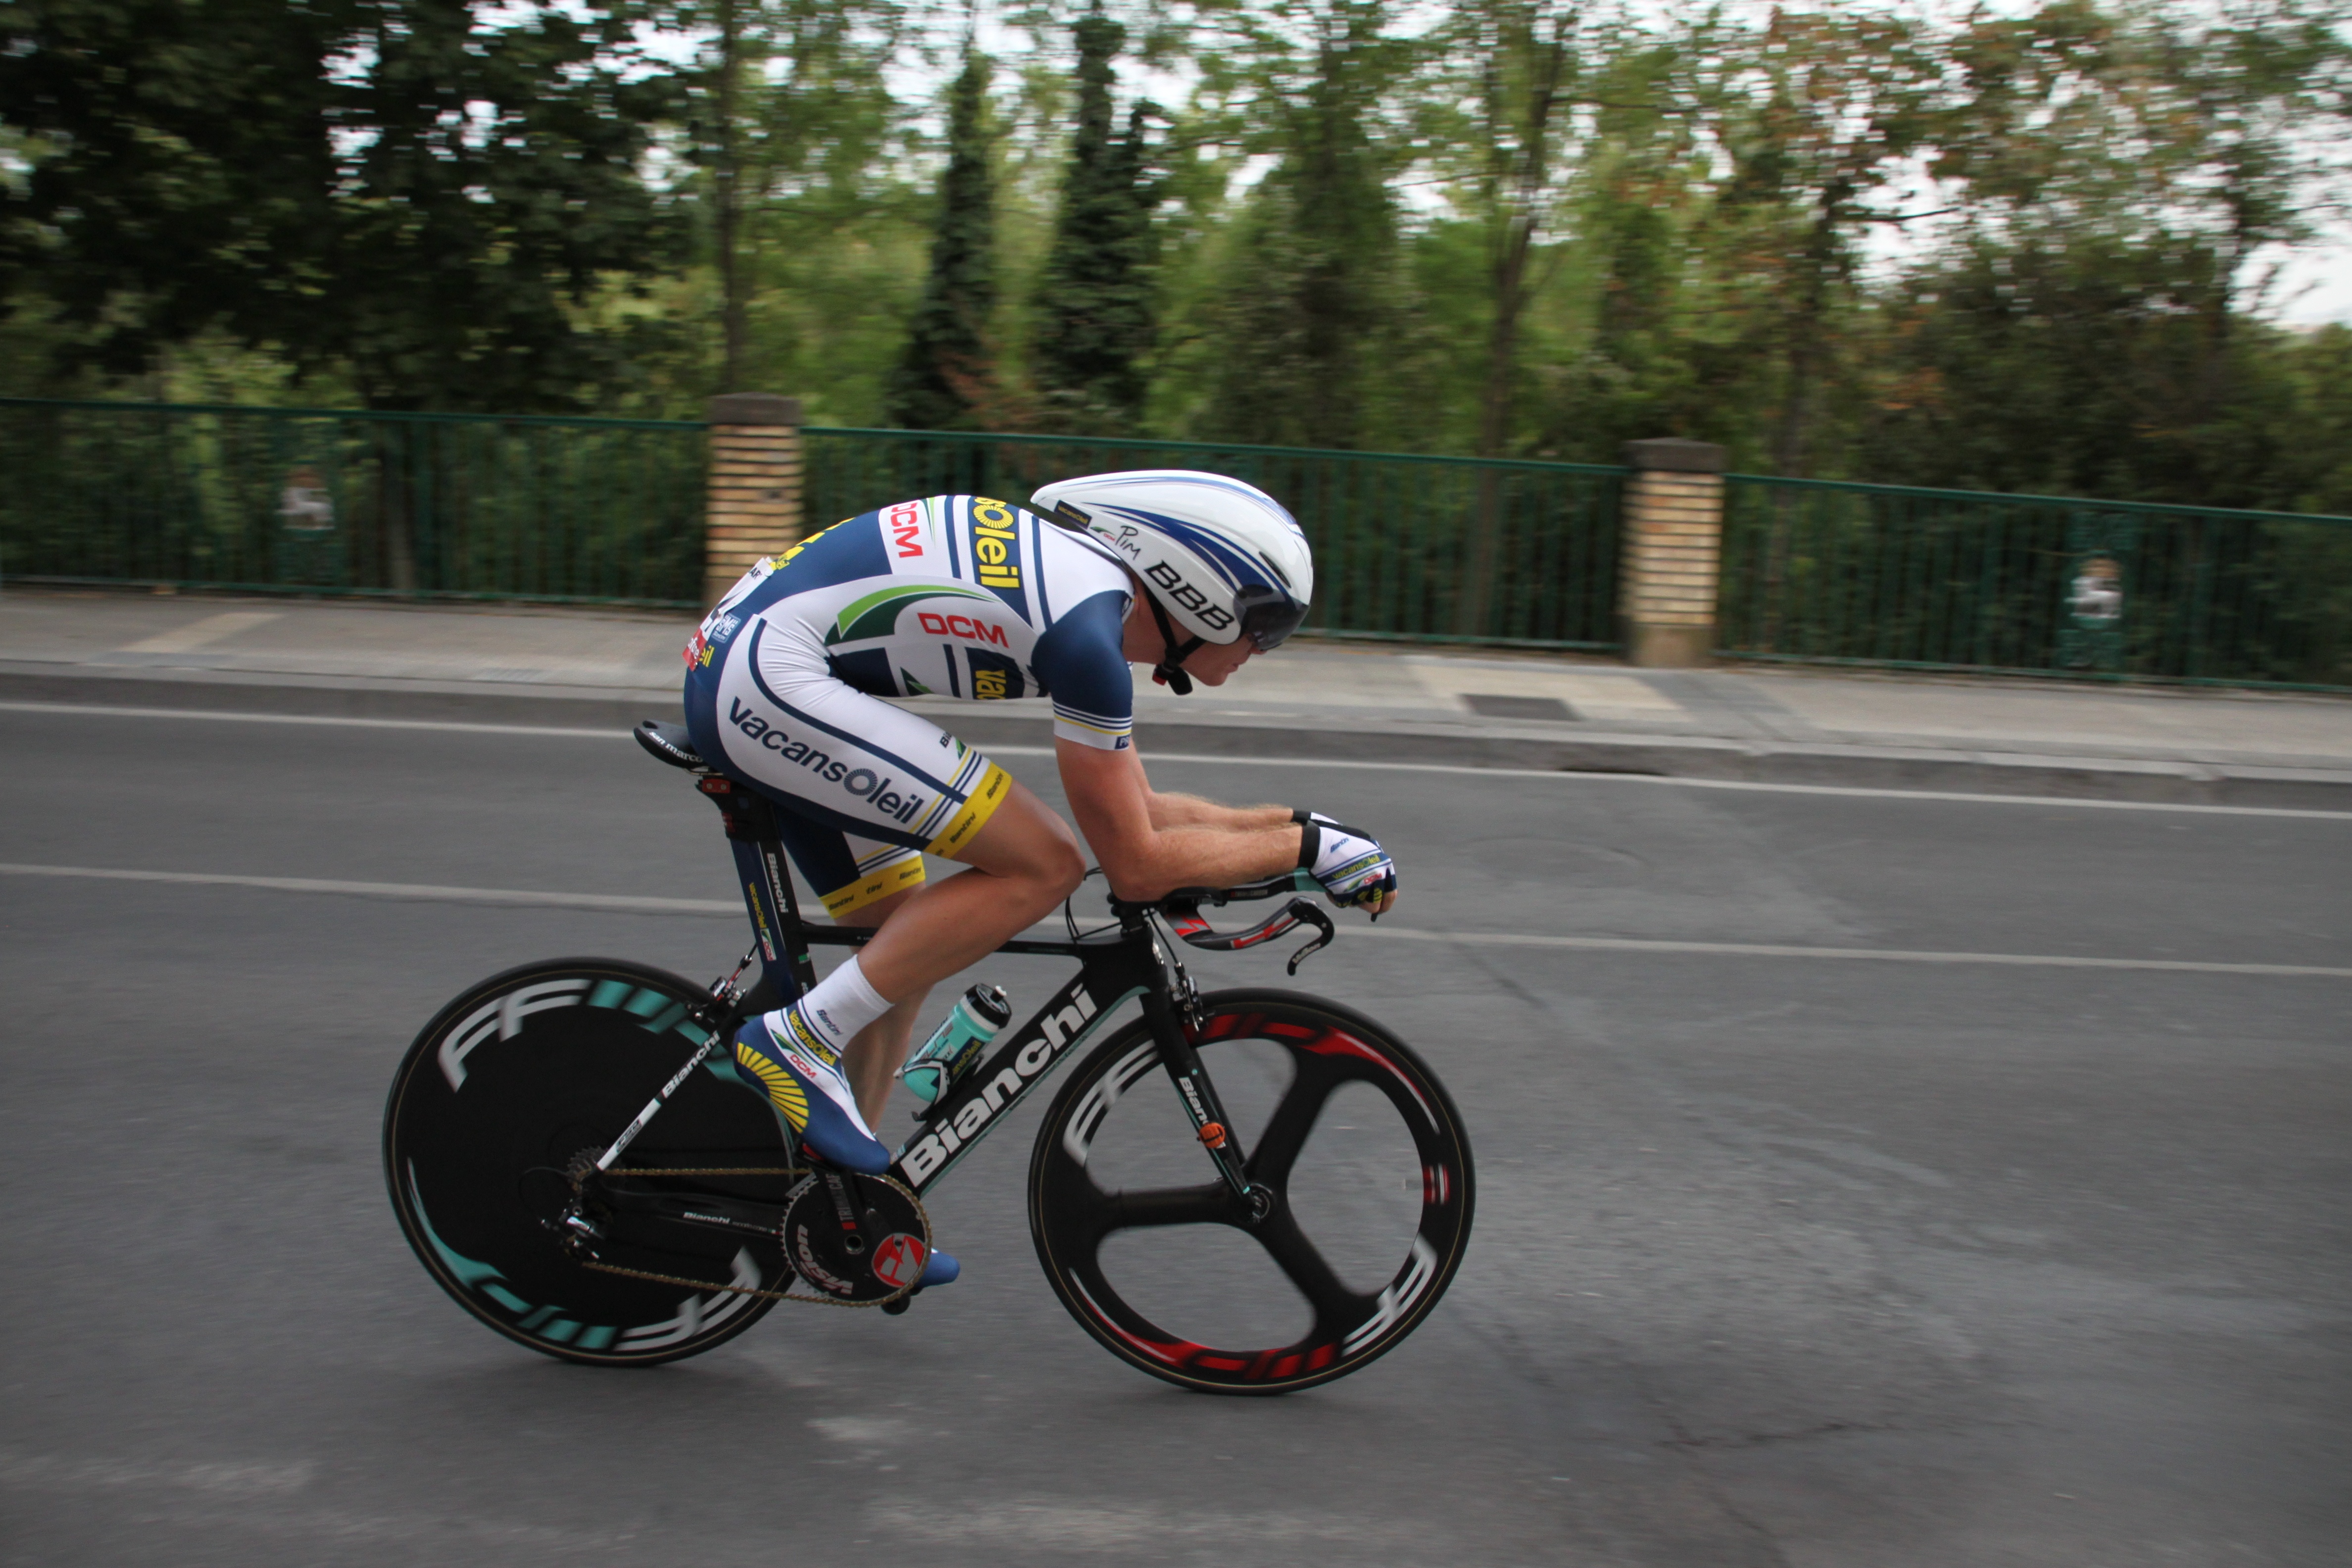
bicycle, recreation, cyclist, vehicle, sports equipment, mountain bike, cycling, race, sports, racing, compete, the turn, road cycling, outdoor recreation, road racing, cycle sport, cyclo cross bicycle, cyclo cross, bicycle racing, road bicycle, endurance sports, racing bicycle, road bicycle racing, duathlon, keirin